Hungarian Parliament Building

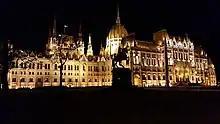
Court yard side of the Budapest Parliament Building at night

The Parliament Building is built in the Gothic Revival style; it has a symmetrical façade and a central dome. The dome is Renaissance Revival architecture. The parliament is also largely symmetrical from the inside, with two identical parliament halls on the opposing sides of the building. One of the two halls is still in use today for sessions of the Hungarian National Assembly, the other for ceremonies, conferences, and guided tours. It is long and wide, making it the largest building in the country since its construction. Its interior includes 10 courtyards, 13 passenger and freight elevators, 27 gates, 29 staircases and 691 rooms (which includes more than 200 offices). Its height of is an allusion to the purported nation's millennium in 1896, with the establishment of the Principality of Hungary in 896 following the Hungarian conquest of the Carpathian Basin. It was one of the two tallest buildings in Budapest, along with Saint Stephen's Basilica, until the MOL Campus topped out in 2021.